MV E Evangelia

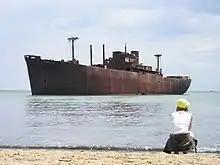
"E Evangelia" wreck at Costinești

DL Street renamed the ship "Redbrook". In 1965 Street sold her to Hegif Compania Naviera SA of Greece, who renamed her "E Evangelia".